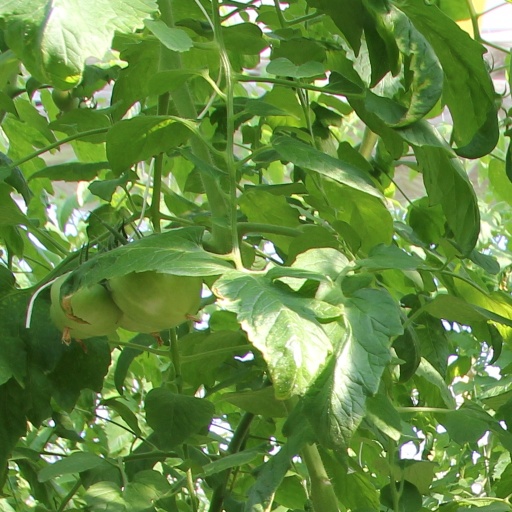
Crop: tomato